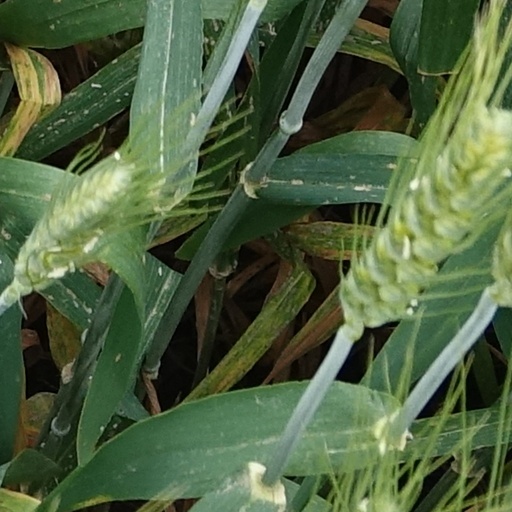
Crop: wheat